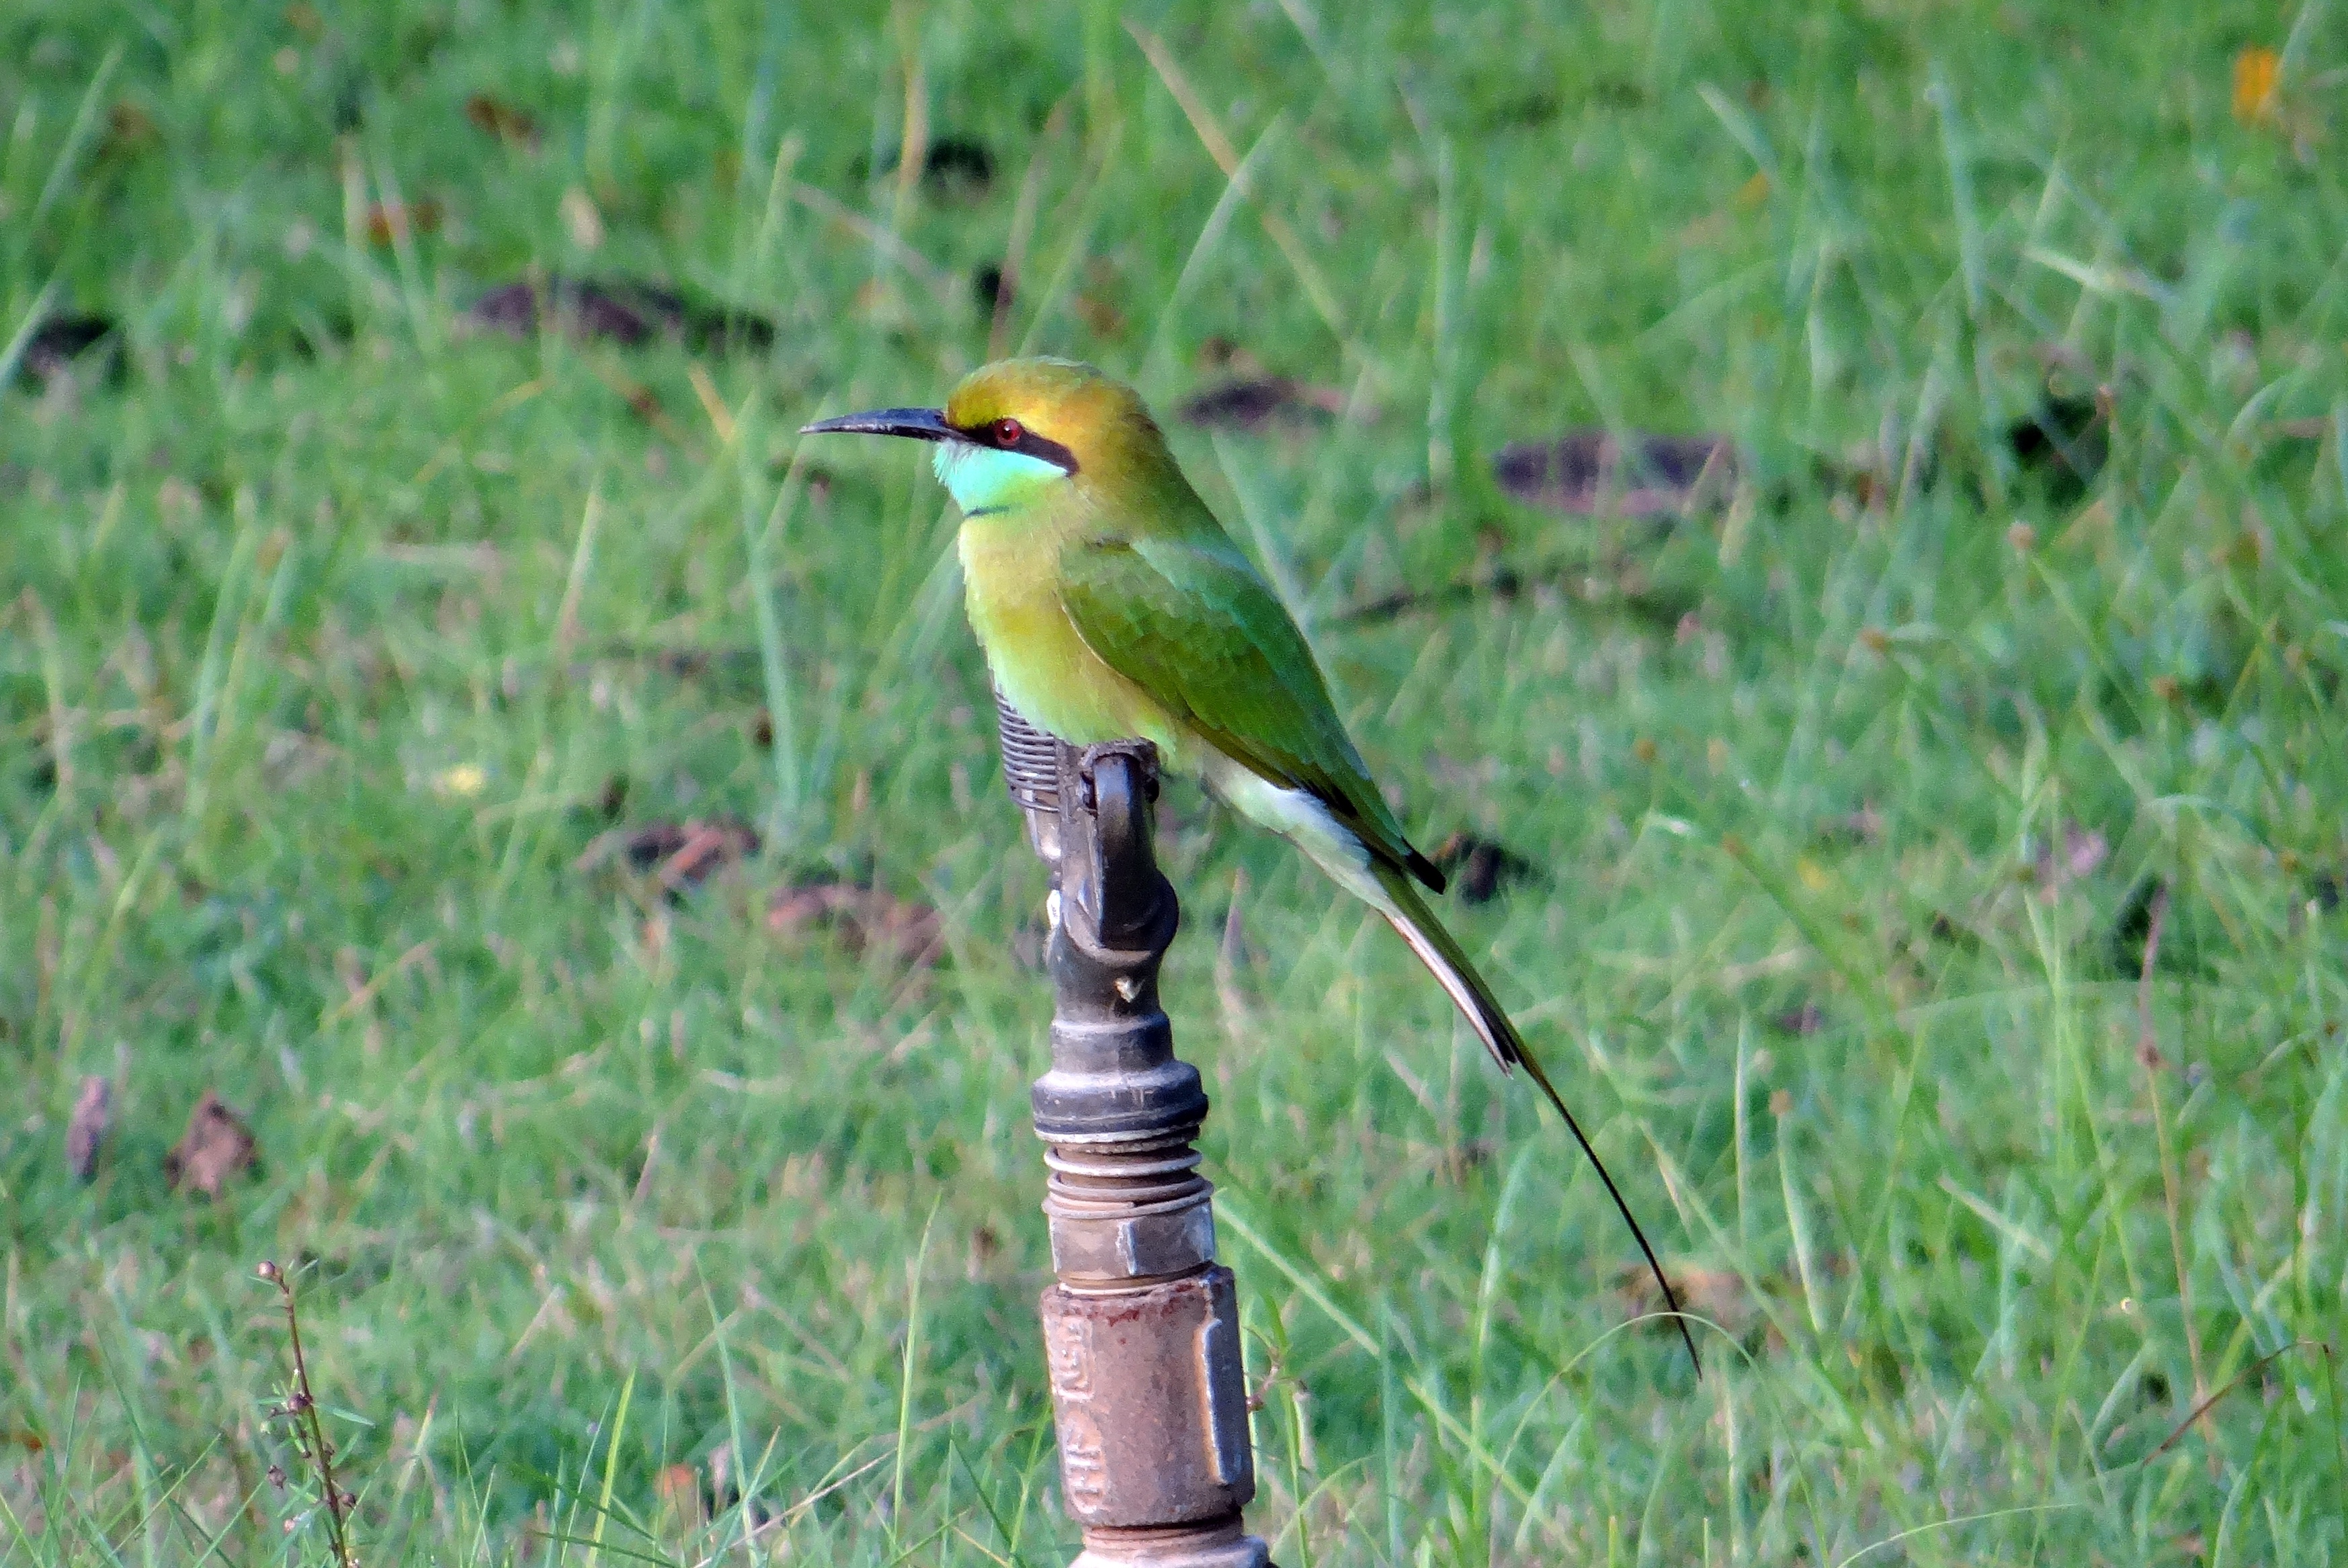
nature, grass, branch, bird, wildlife, green, beak, small, fauna, vertebrate, india, old world flycatcher, bee eater, perching bird, kaiga